Raymond Duncan (entrepreneur)

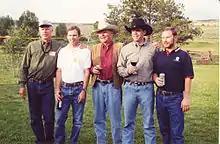
The Duncan family, (Ray Duncan in the centre)

Duncan has four sons, Michael, Kevin, Tim, and David. David Duncan is President and CEO of Duncan Oil Inc., and Silver Oak, and Tim Duncan is Silver Oak's Vice President. Both serve as managing Partners for the family's second winery, Twomey Cellars, which Ray Duncan founded with his four sons. Michael Duncan manages the Duncans' Diamond Tail Ranch on the Laramie River in northern Colorado and Kevin Duncan is vice president of Denver-based Duncan Oil. Pat Kettles of "The Anniston Star" stated that Duncan is "constantly looking for ways to improve Silver Oak by acquiring properties whose fruit reflects the unique flavors of their terroir. He works to maintain vineyard properties by farming sustainably, thus preserving Silver Oak’s heritage for future generations." , Duncan was still signing autographs at Silver Oak release gatherings.